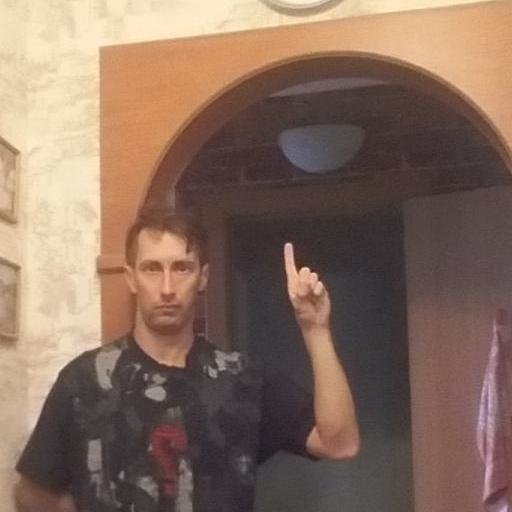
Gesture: one